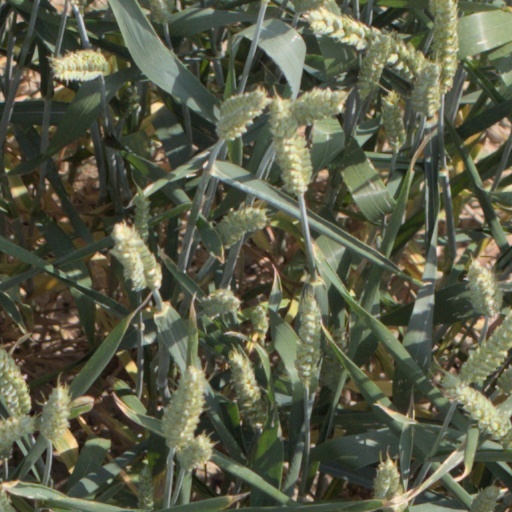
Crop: wheat